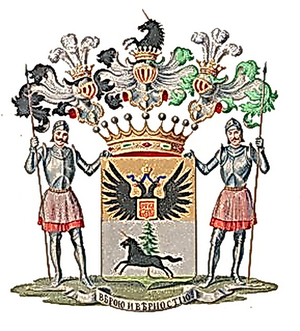
Armoiries de la famille Comtes Essen.
Le comte Piotr Kirillovitch Essen, en russe : Пётр Кириллович Эссен, né en 1772, décédé en 1844, est un général et homme politique russe, général d'infanterie, gouverneur d'Orenbourg de 1817 à 1830, gouverneur général militaire de Saint-Pétersbourg du 17 février 1830 au 14 février 1842, membre du Conseil d'État.